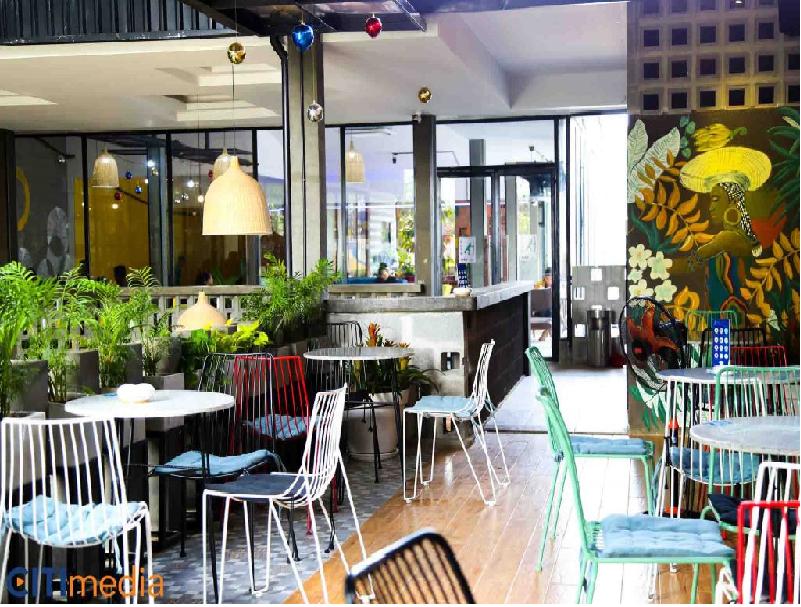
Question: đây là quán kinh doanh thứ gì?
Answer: đây là một quán nước